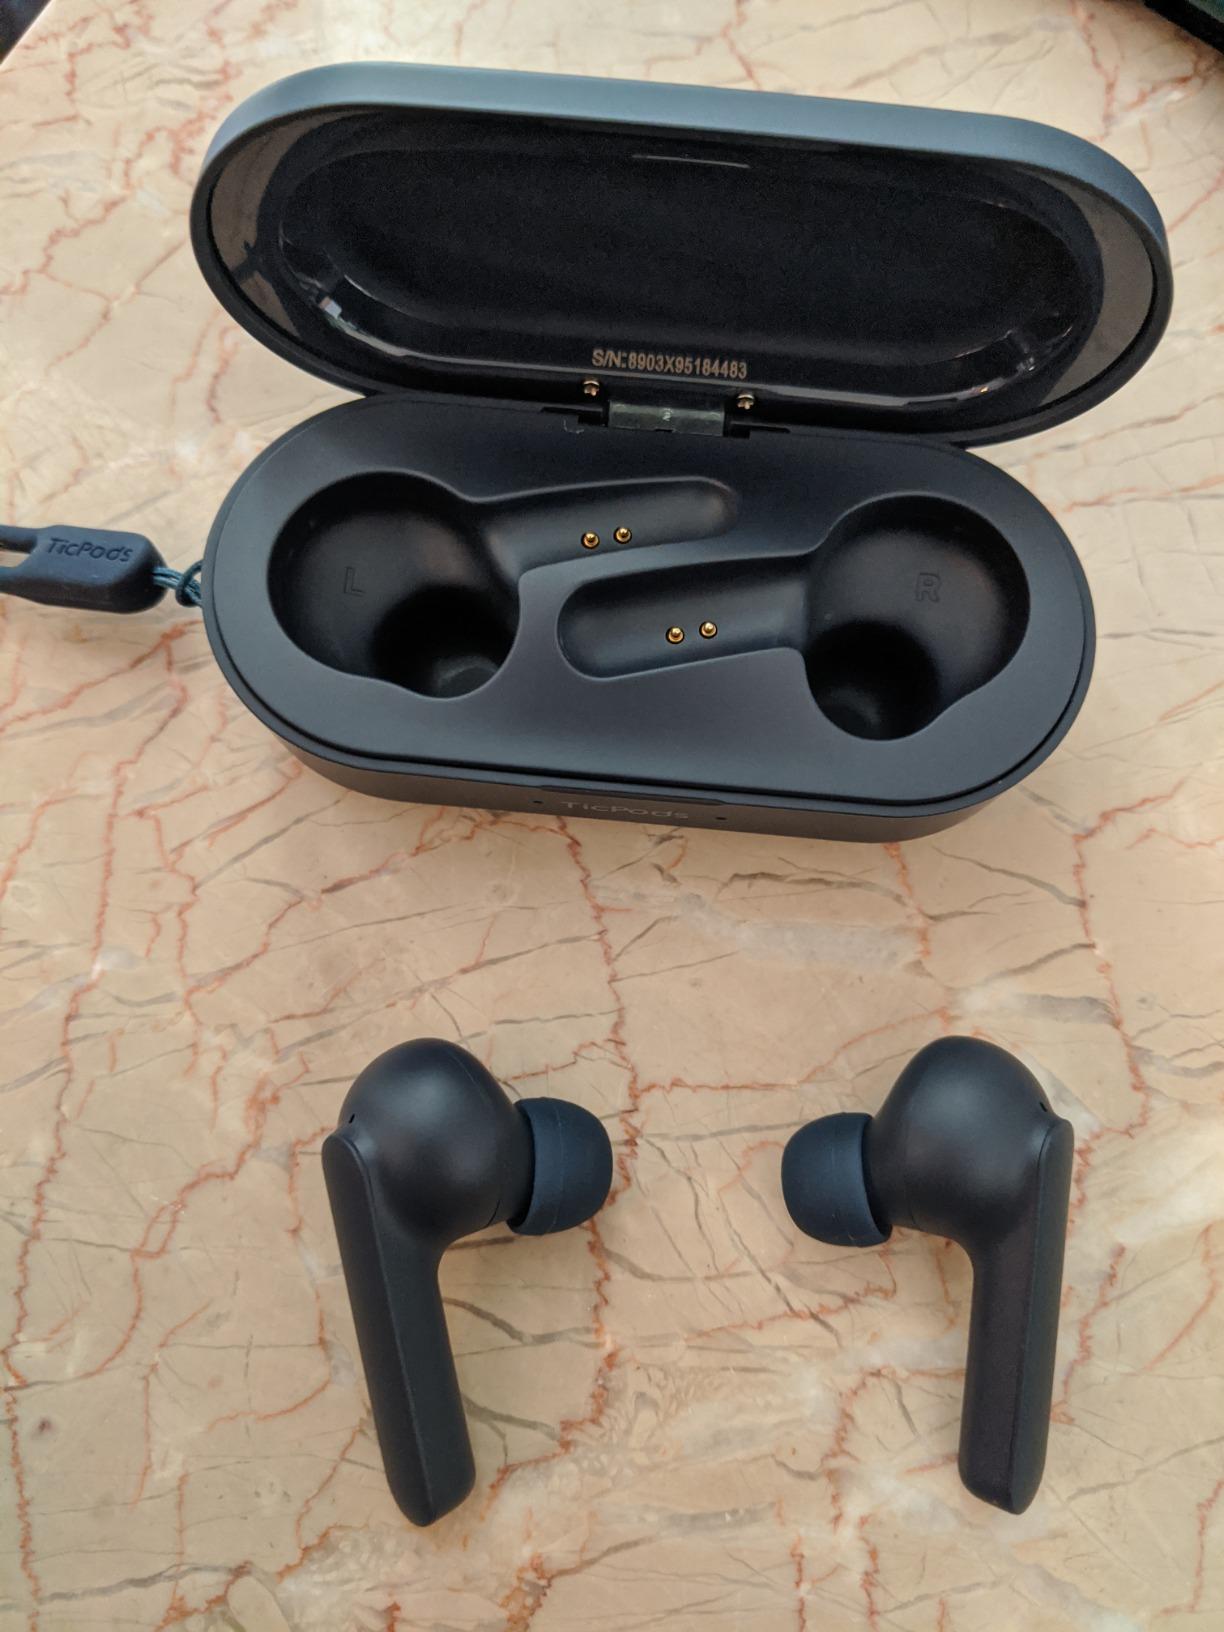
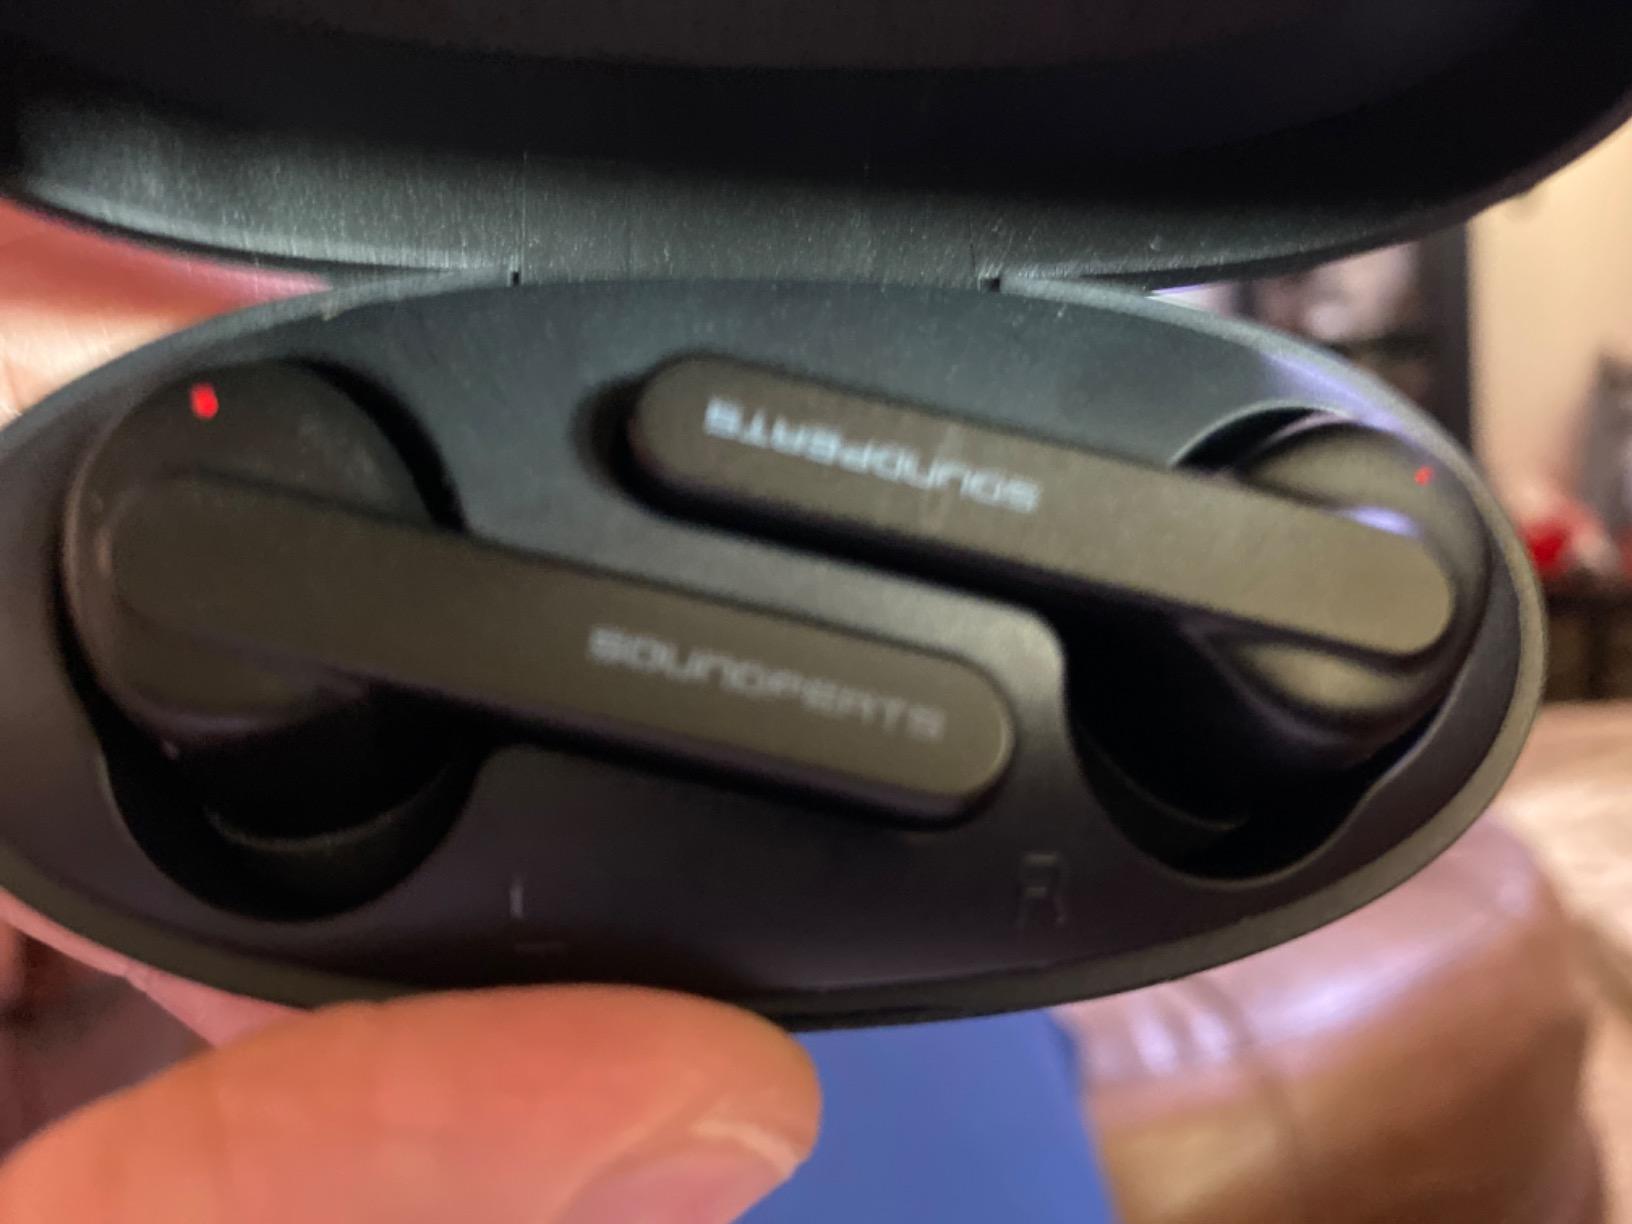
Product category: earbuds
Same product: no